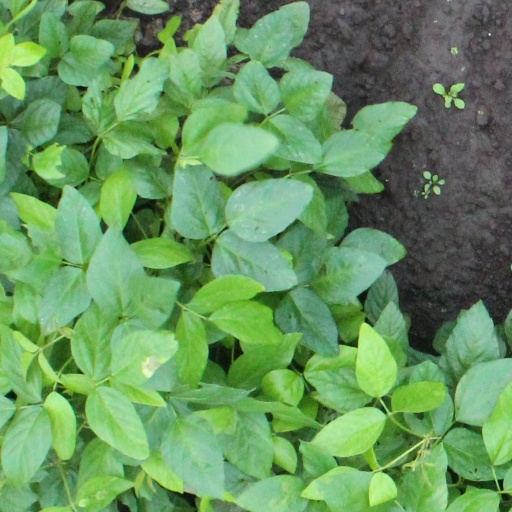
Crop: soybean